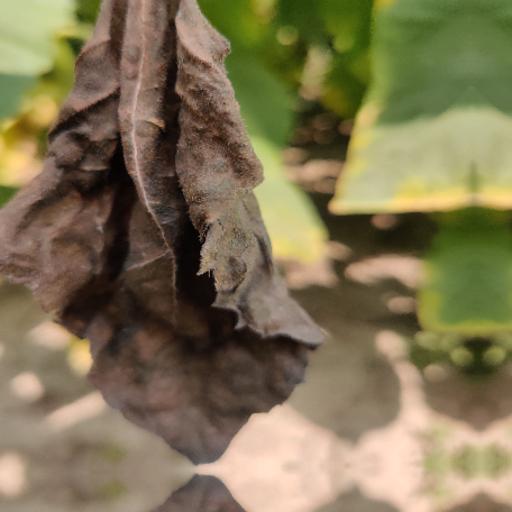
Label: Leaf_scars